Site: brandenburg
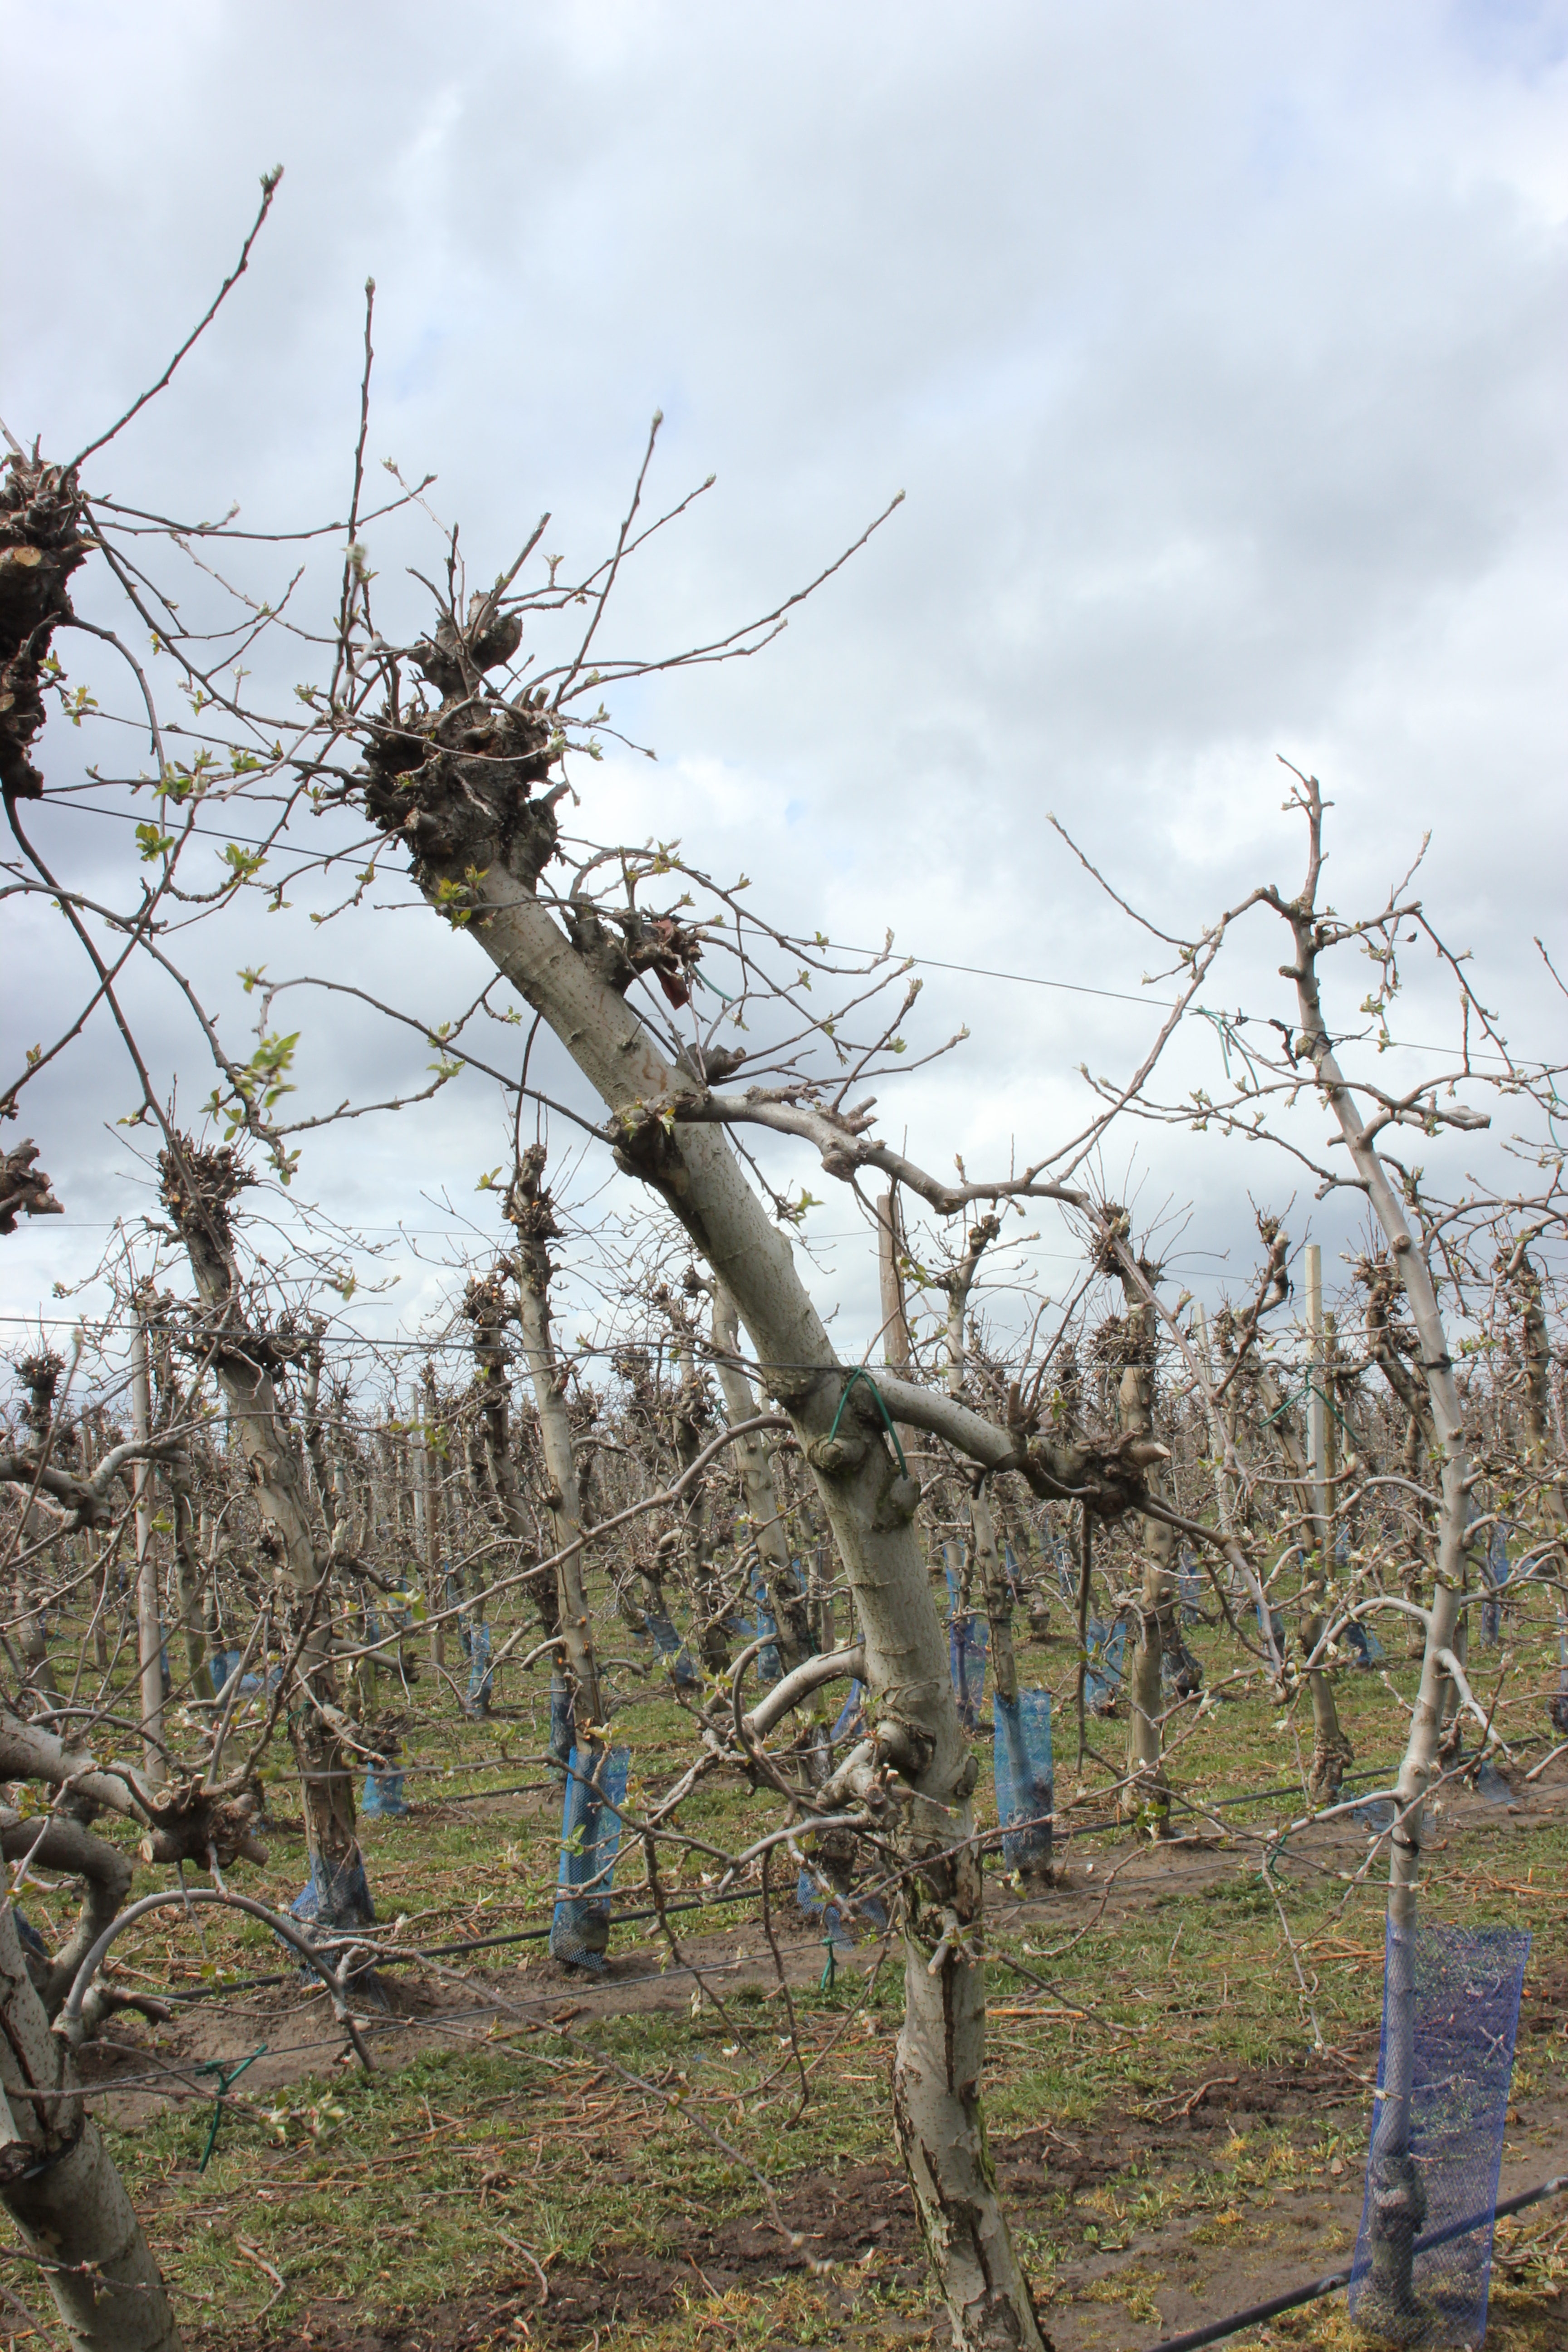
Growth stage (BBCH 55): Inflorescence emergence